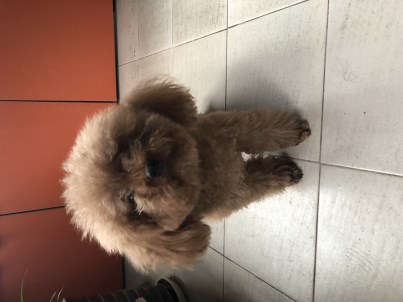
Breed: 7449-n000128-teddy